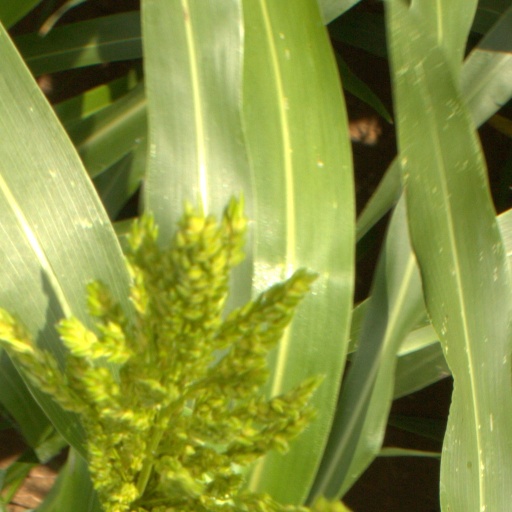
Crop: sorghum